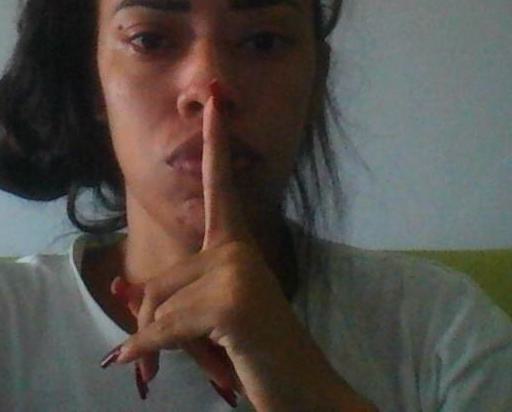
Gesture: mute